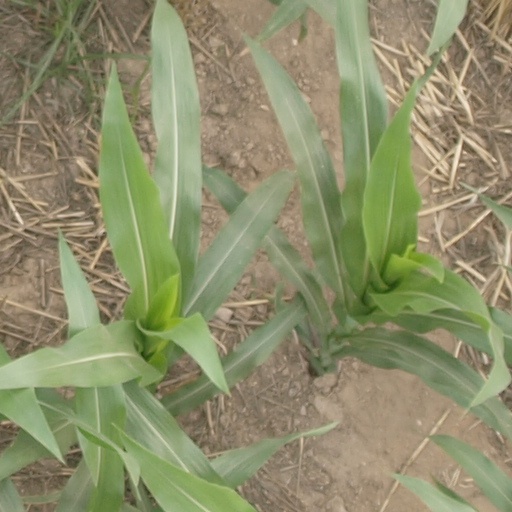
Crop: maize; corn